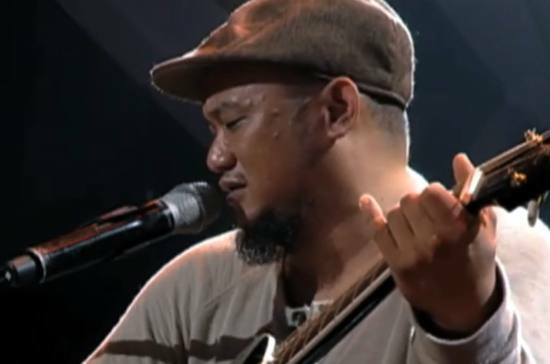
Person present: Yes